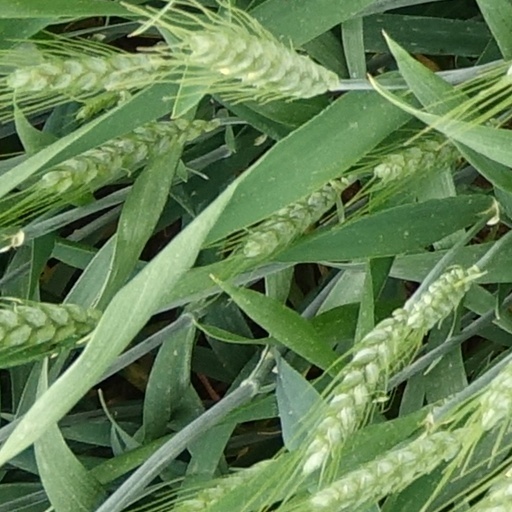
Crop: wheat